Marc Bolan's Rock Shrine

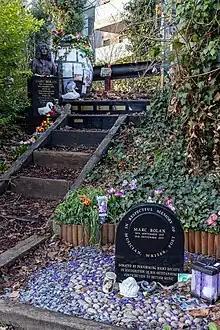
Marc Bolan's Rock Shrine showing the 1997 memorial, and the 2002 bust at the top of the steps

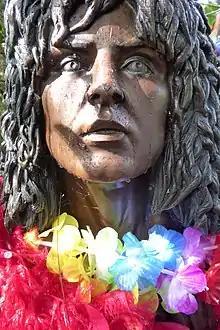
Facial detail of the bust

Marc Bolan's Rock Shrine is a memorial to Marc Bolan, of glam-rock band T. Rex, on the site where he died in a car crash in Barnes, London, on 16 September 1977. Bolan was a passenger in a car that hit a part-metal-and-wood fence and then a sycamore tree on Queen's Ride (part of the B306, close to Gipsy Lane), and he was pronounced dead at the scene on the arrival of paramedics at the woods. A memorial stone was unveiled at the site in 1997, and a bust of Bolan added in 2002.